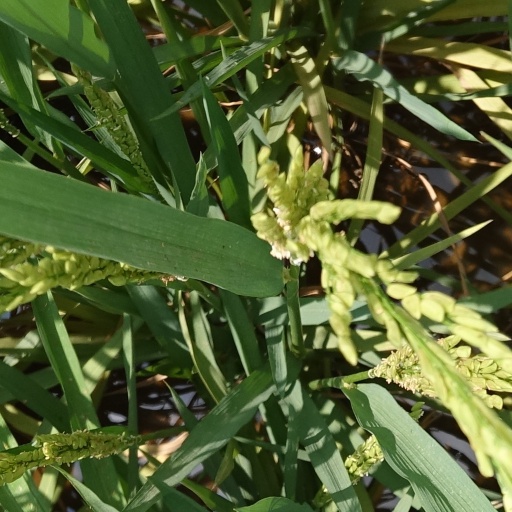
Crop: rice